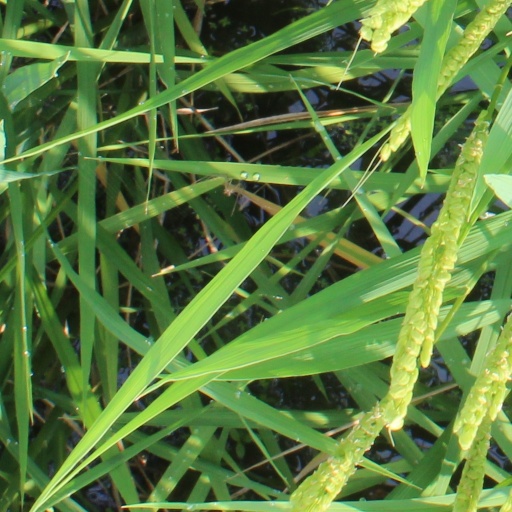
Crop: rice